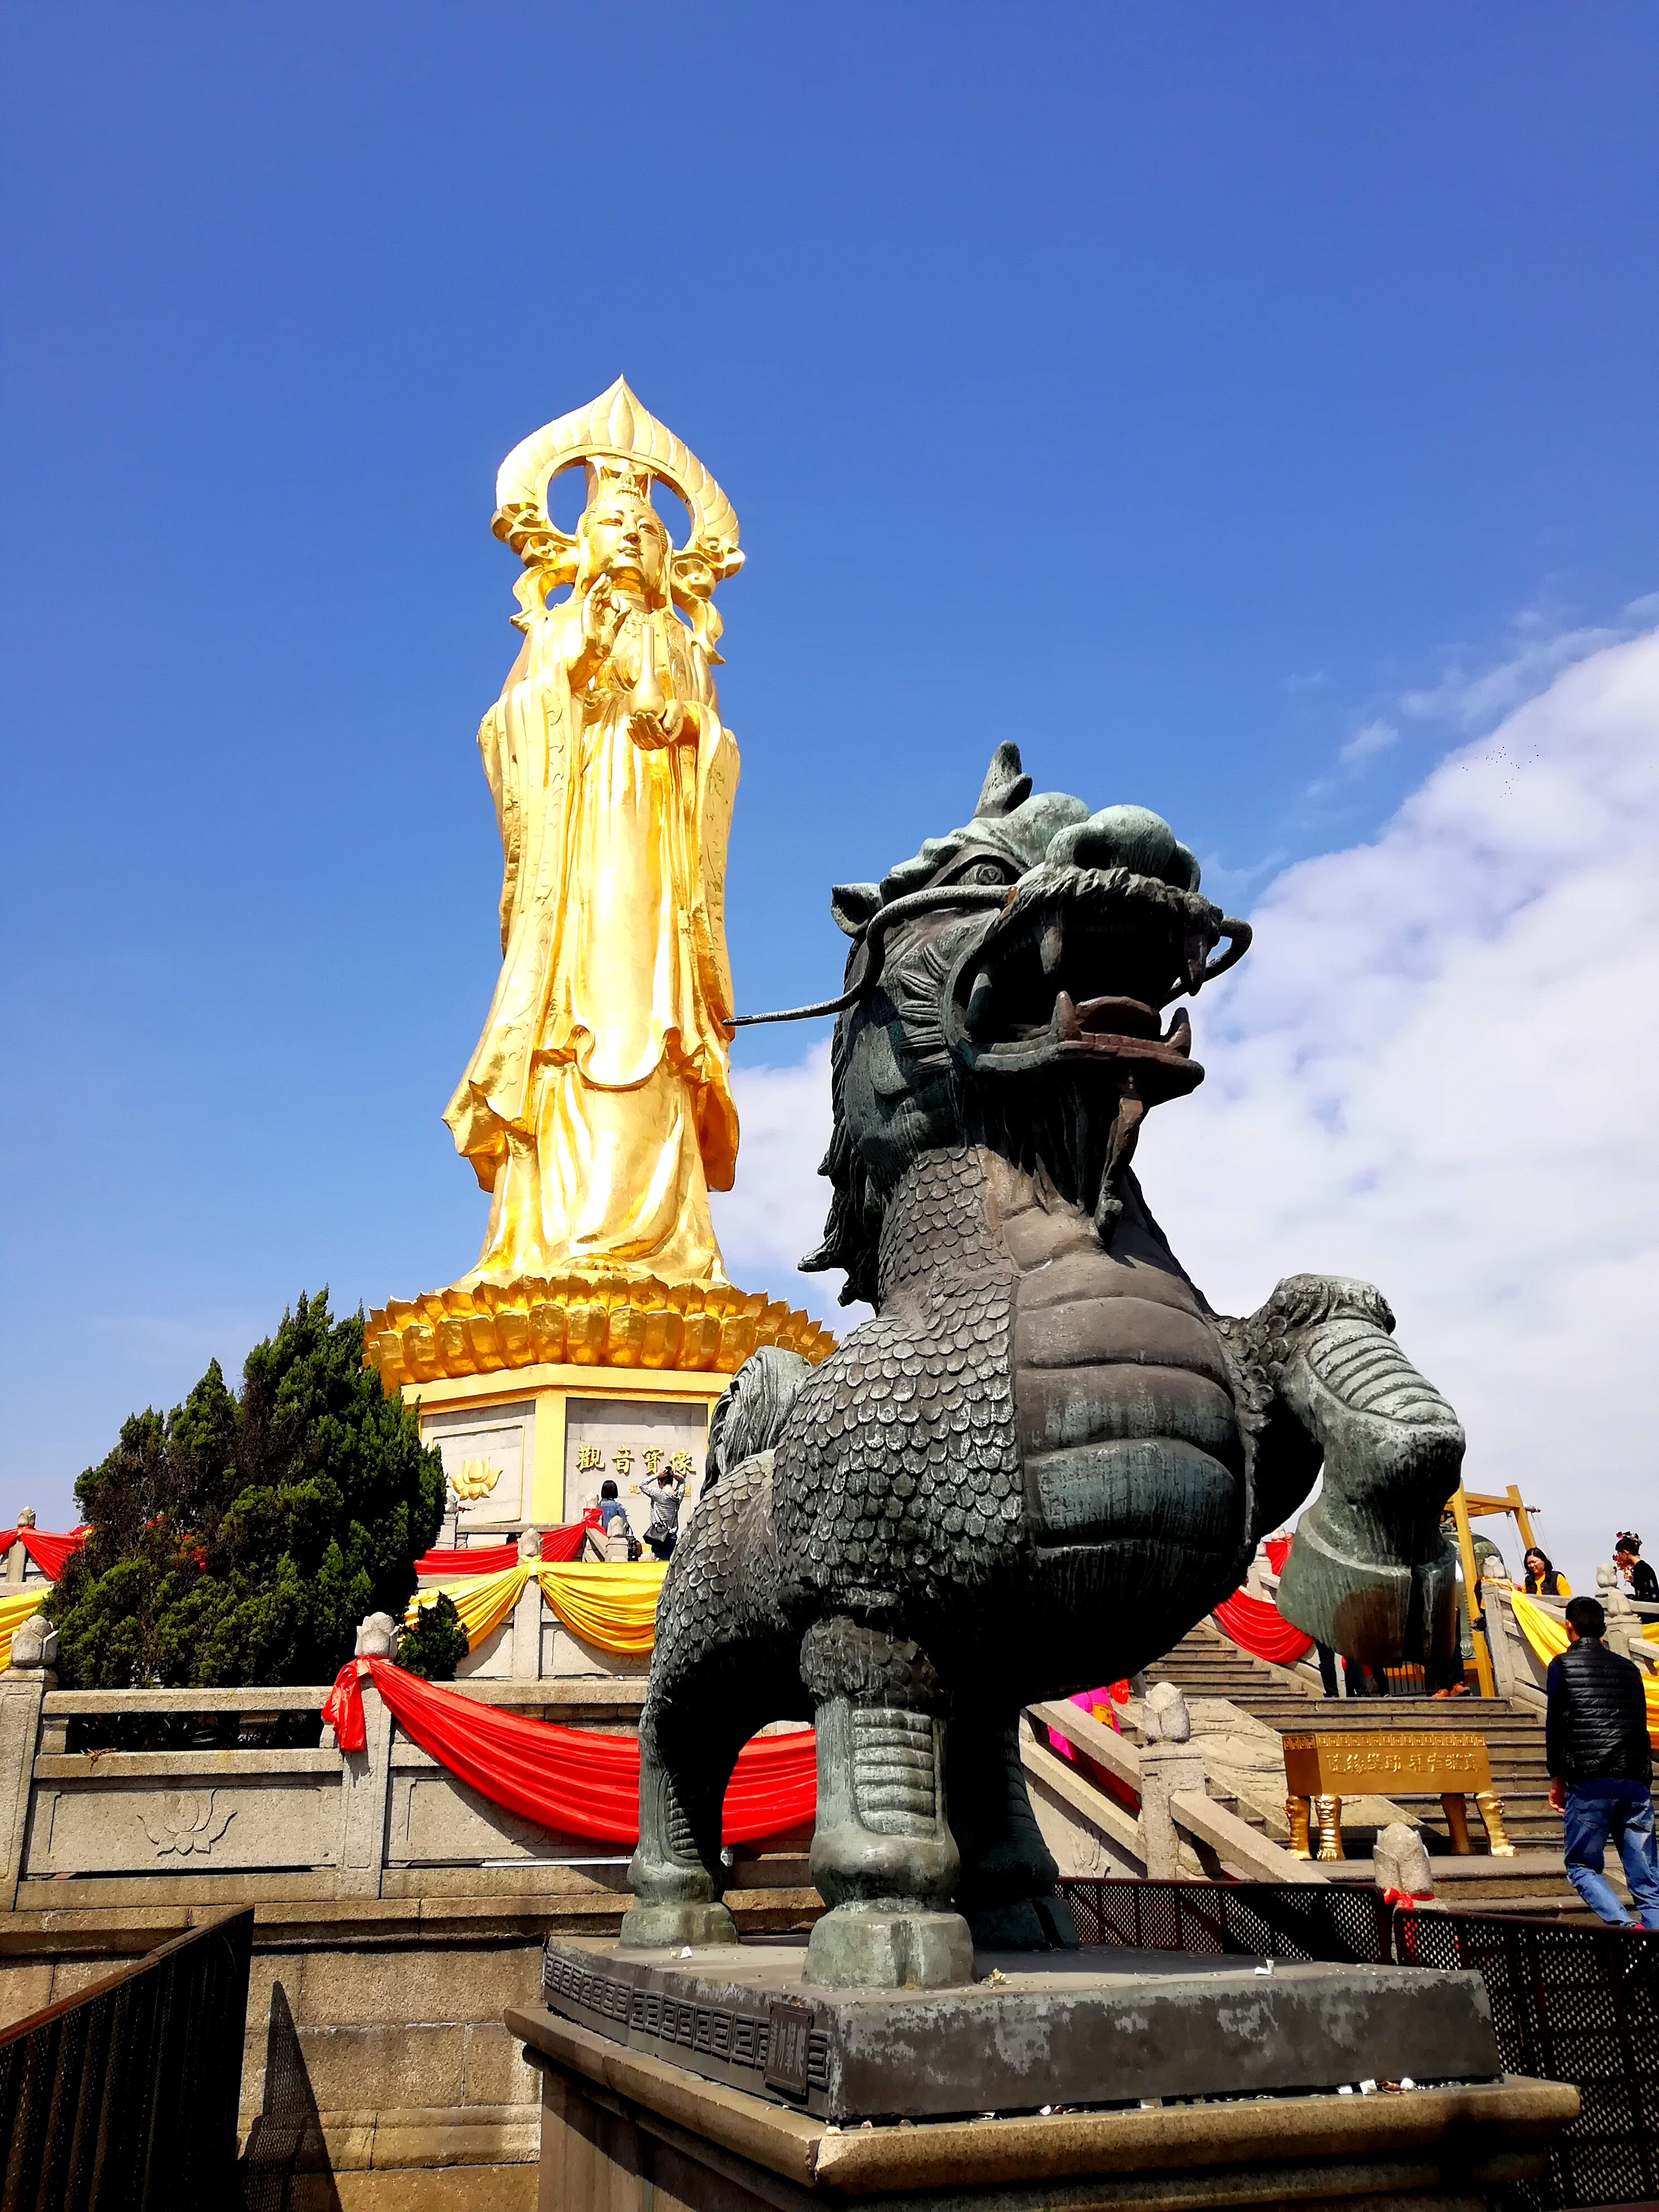
goddess, Chinese Goddess, mythical beast, guangzhou, china, sky, cloud, statue, sculpture, temple, architecture, art, leisure, landmark, monument, tree, classical sculpture, city, bronze sculpture, mythology, ancient history, place of worship, working animal, historic site, metal, tourism, memorial, artwork, national historic landmark, tourist attraction, history, chinese architecture, stone carving, garden, japanese architecture